A Small Silence

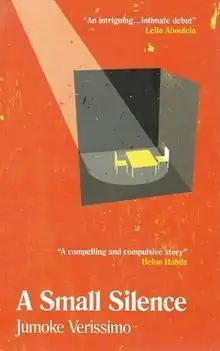
First edition (publ. Cassava Republic Press)

A Small Silence is a 2019 novel by Nigerian poet and writer Jumoke Verissimo.